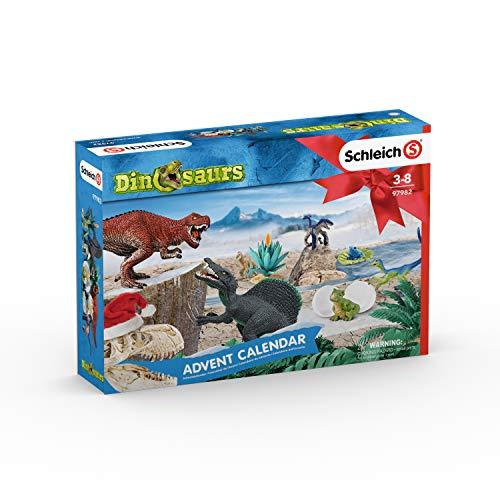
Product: Schleich North America Dinosaurs Advent Calendar 2019
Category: Home & Kitchen | Seasonal Décor | Advent Calendars
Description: The new dinosaurs Advent calendar Hides great surprises behind 24 doors.
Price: $19.99
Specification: ProductDimensions:3x15.3x11.2inches|ItemWeight:1.21pounds|ShippingWeight:1.25pounds(Viewshippingratesandpolicies)|ASIN:B07LB5K5LC|Itemmodelnumber:97982|Manufacturerrecommendedage:4-10years